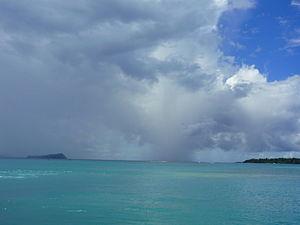
Le détroit d'Apolima est un détroit d'une largeur d'environ 13 km séparant les deux plus grandes îles des Samoa, l'île de Savai'i au nord-ouest et celle d'Upolu au sud-est.